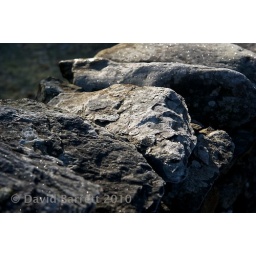
Frost and low-angle light on the wall next to the bridge over Chapel Beck.